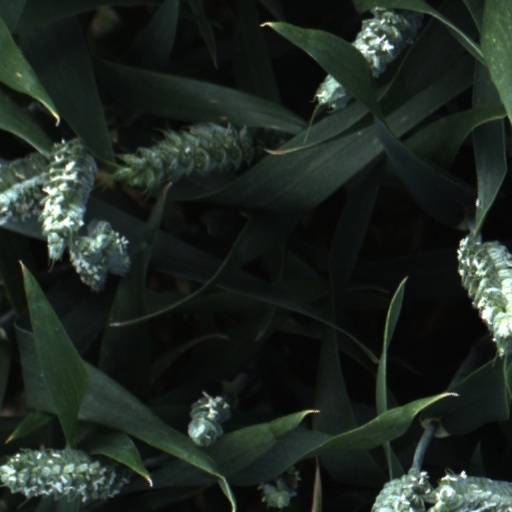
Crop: wheat